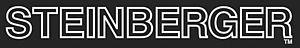
La marque américaine Steinberger a été créée en 1979 par Ned Steinberger à New York puis à Newburgh. Elle est devenue une filiale de Gibson en 1987. L'atelier de Newburgh fut aussitôt abandonné.